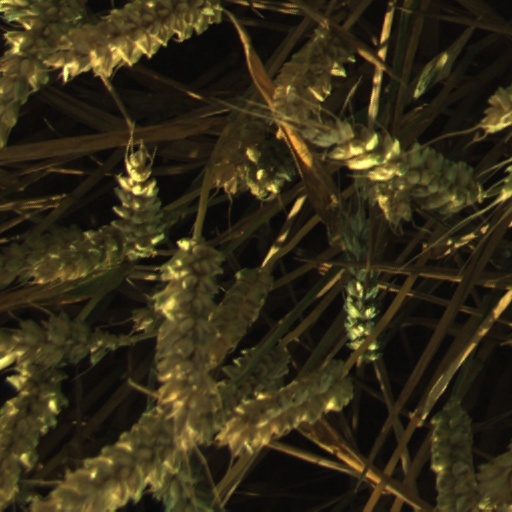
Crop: wheat